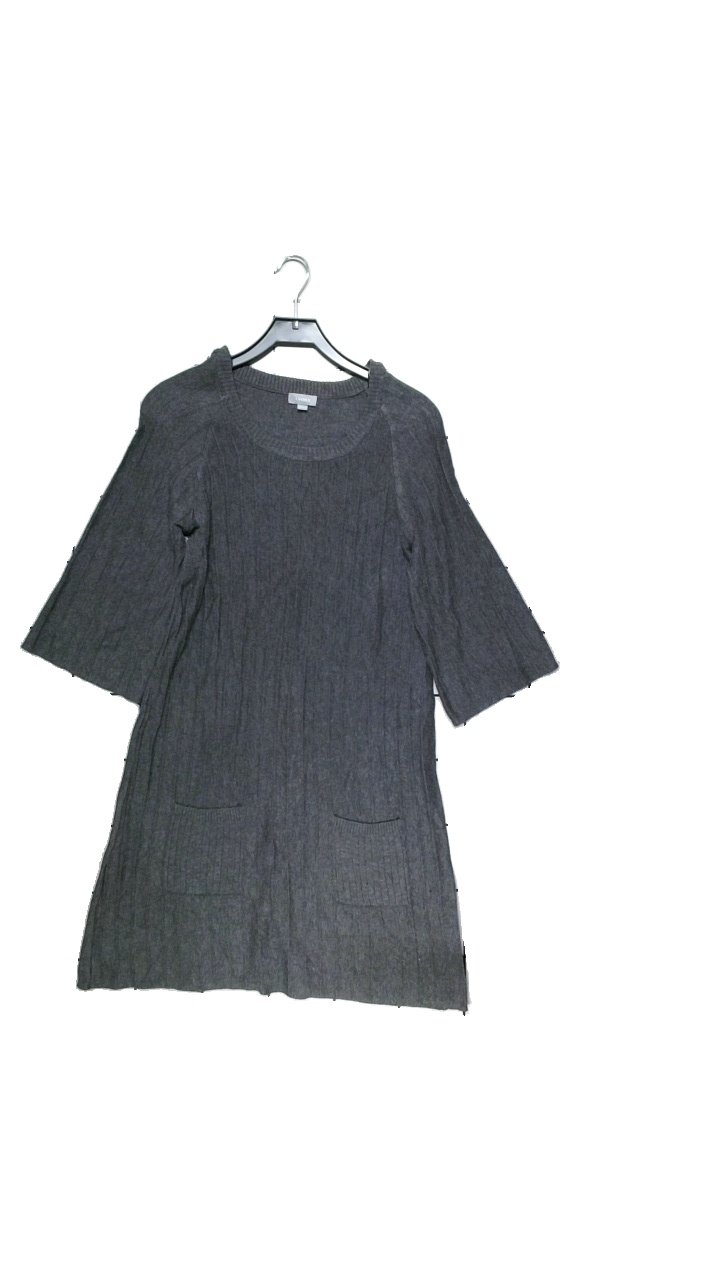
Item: Dress (Ladies)
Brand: Lindex
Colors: Grey
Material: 60% viscose, 40% cotton
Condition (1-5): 4
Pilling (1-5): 4
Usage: Reuse
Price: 50-100